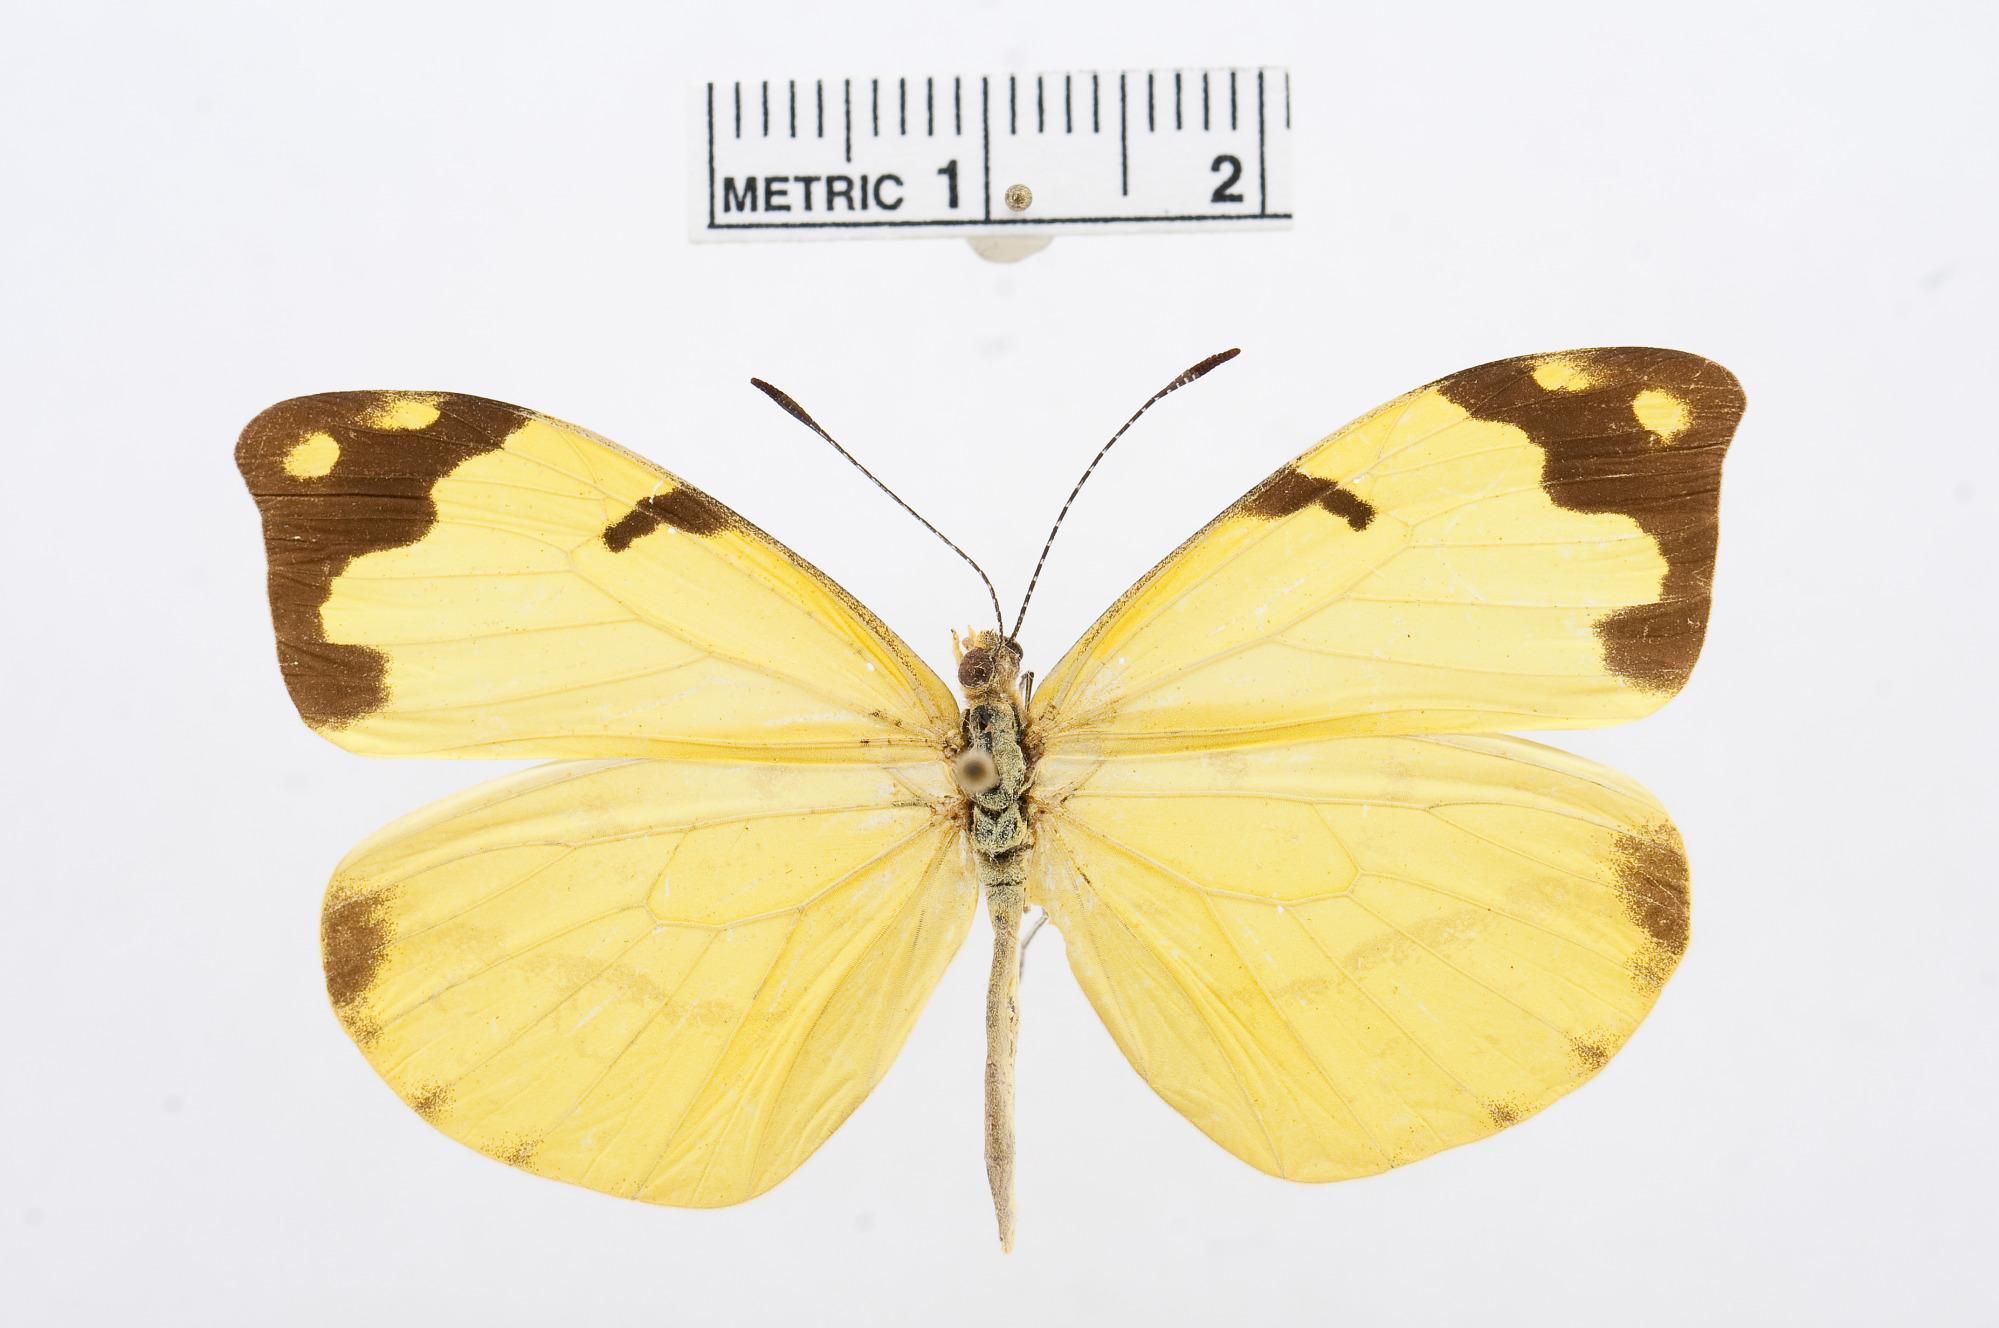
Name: Enantia mazai
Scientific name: Enantia mazai
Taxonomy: Animalia, Arthropoda, Hexapoda, Insecta, Lepidoptera, Pieridae, Dismorphiinae